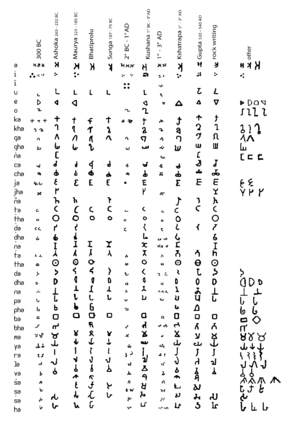
La brahmi est un système d'écriture alphasyllabaire, qui semble dater du IIIᵉ siècle av. J.-C. La brahmi est la plus ancienne parente des systèmes d'écriture brahmiques, nées en Inde. Les inscriptions les mieux connues et les plus anciennes en brahmi sont les édits gravés d'Açoka. Ce système d'écriture est l'ancêtre de la plupart des écritures de l'Inde, du Bengladesh, du Népal, du Bhoutan et de l'Asie du sud-est, de Chine, ainsi que lors de la courte utilisation de l'écriture 'phags-pa sous la dynastie mongole Yuan et a peut-être inspiré le hangeul coréen. Le système numéral de la brahmi est l'ancêtre des chiffres arabes.